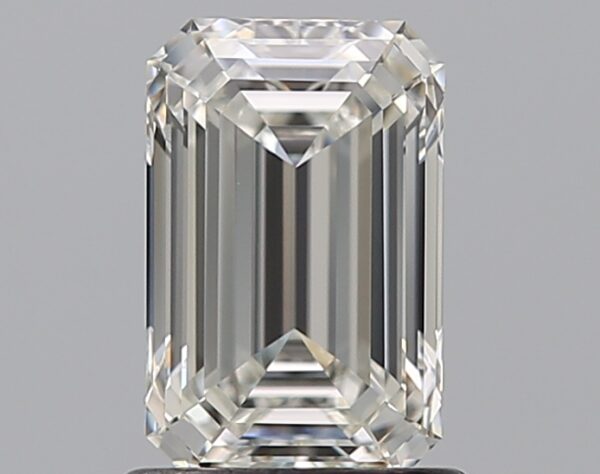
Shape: emerald
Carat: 1.2
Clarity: IF
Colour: H
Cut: EX
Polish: EX
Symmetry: EX
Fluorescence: F
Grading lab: GIA
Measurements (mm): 7.52 x 4.85 x 3.33